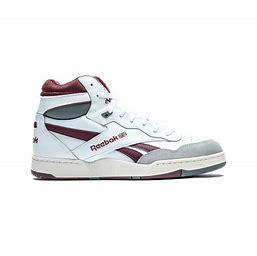
Brand: Reebok
Model: 100